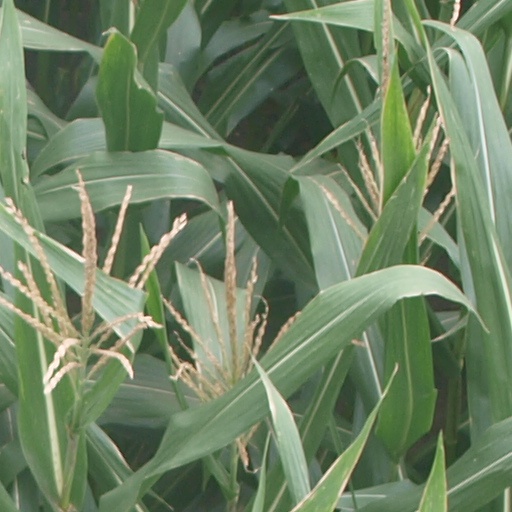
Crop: maize; corn